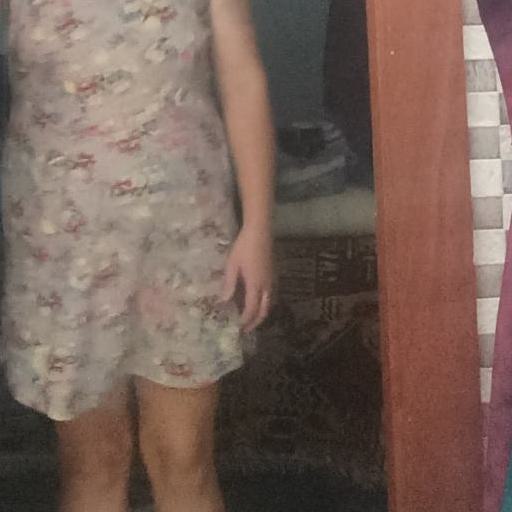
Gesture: no_gesture